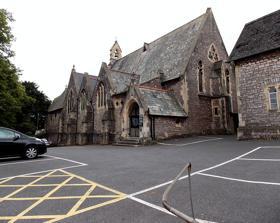
Building: Church of the Assumption of Our Lady, Torquay
Country: United Kingdom
Year built: 1854
Church in Torquay, United Kingdom Church of the Assumption of Our Lady 50°27′58″N 3°31′55″W / 50.4662°N 3.5319°W / 50.4662; -3.5319 Location Torquay Country United Kingdom Denomination Roman Catholic Website AssumptionOfOurLady.org History Status Parish church Dedication Assumption of Mary Architecture Functional status Active Heritage designation Grade II listed Designated 3 May 1994 Architect(s) Joseph Hansom Style Gothic Revival Groundbreaking 24 April 1853 Completed 17 February 1854 Administration Province Southwark Diocese Plymouth Deanery Torbay Parish Assumption of Our Lady The Church of the Assumption of Our Lady is a Roman Catholic parish church in Torquay , Devon, England. It was built from 1853 to 1854 and designed by Joseph Hansom in the Gothic revival style . It is located on the junction of Abbey Road and Warren Road in the centre of the town. It is a Grade II listed building . History Construction Robert Shedden Sulyarde Cary of the Cary family at Torre Abbey gave the land on which the church was built. On 24 April 1853, the foundation stone was laid by the Bishop of Plymouth George Errington . The church was designed by Joseph Hansom who also designed Plymouth Cathedral and Our Lady Help of Christians and St Denis Church in St Marychurch , Torquay. On 17 February 1854, the church was opened and consecrated . Developments In 1857, the presbytery and school were built. Both were designed by Joseph Hansom. In 1858, the south aisle and chapel were built. In the 1860s the stained glass windows were installed in the church, they were made by Hardman & Co. In 1981, the interior was reordered and redecorated. Parish The church is in the parish of the Assumption of Our Lady, which also includes Holy Angels Church in Torquay. The Church of the Assumption of Our Lady has two Sunday Masses at 6:00pm on Saturday and at 10:30am on Sunday. Holy Angels Church has a Sunday Mass at 8:30am. See also Diocese of Plymouth Media related to Our Lady of the Assumption Church, Torquay at Wikimedia Commons References